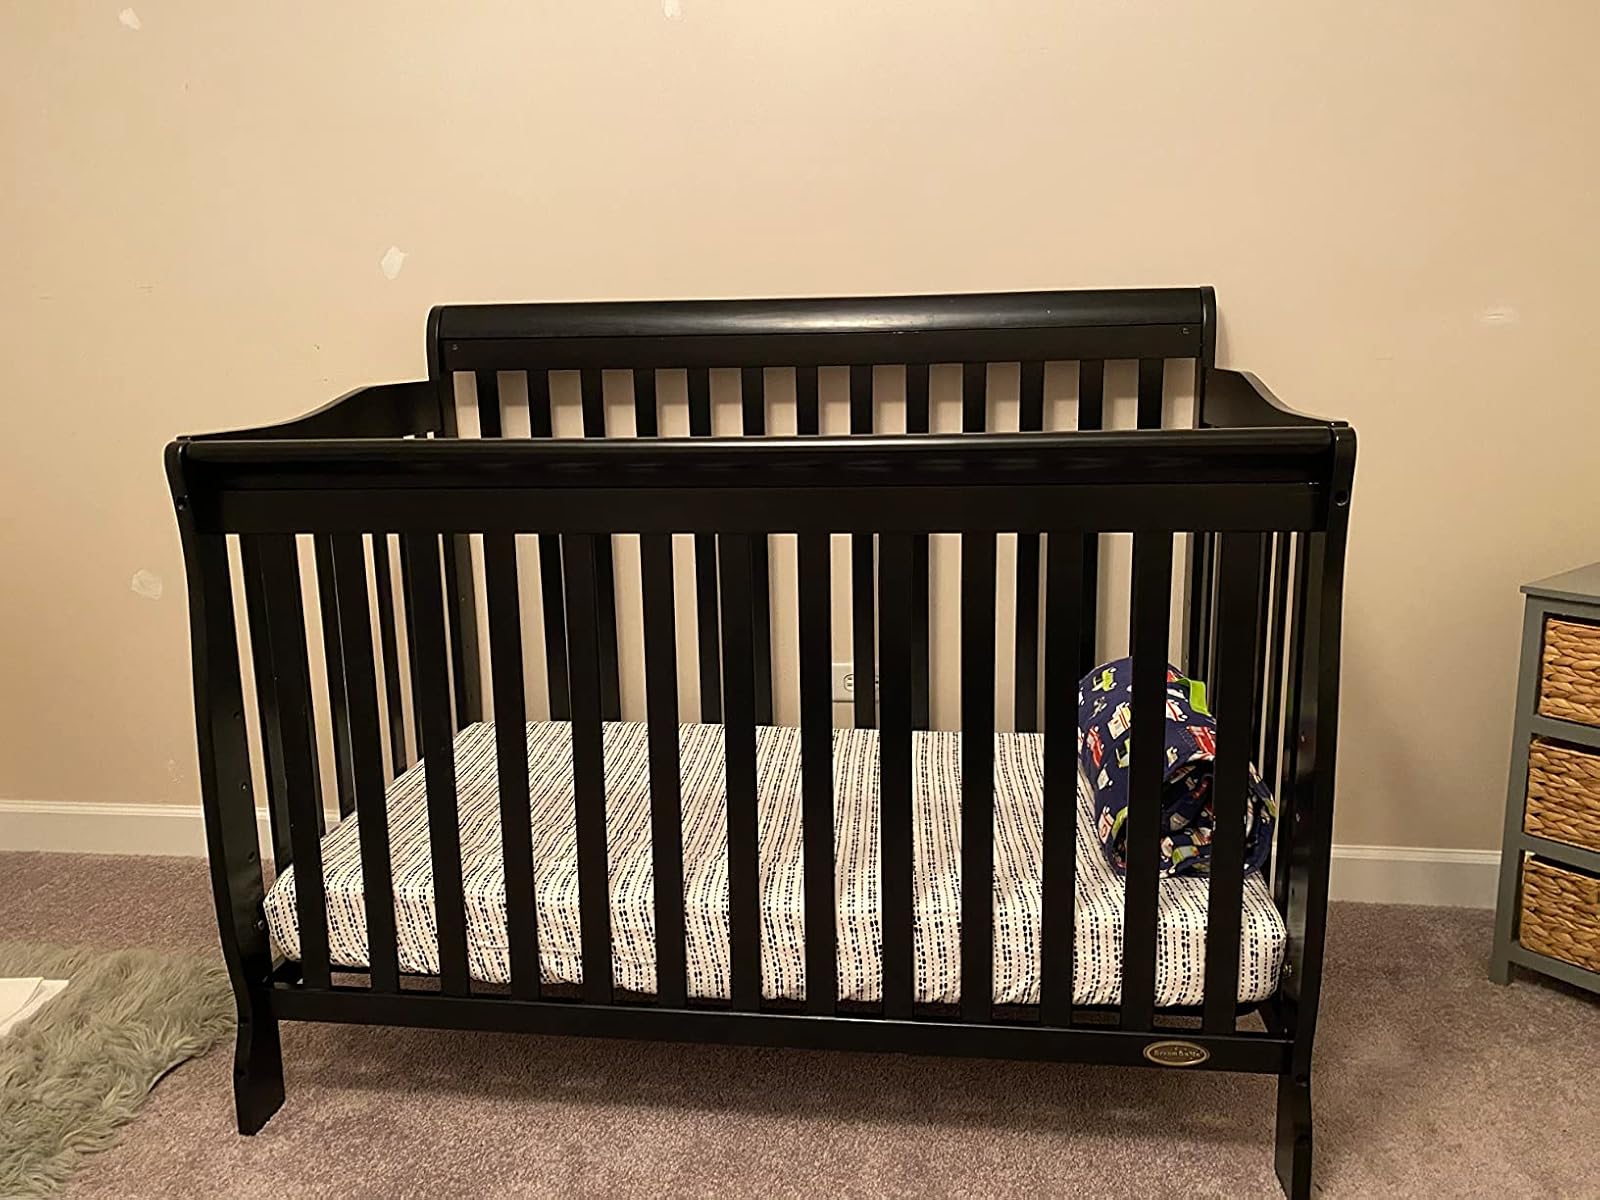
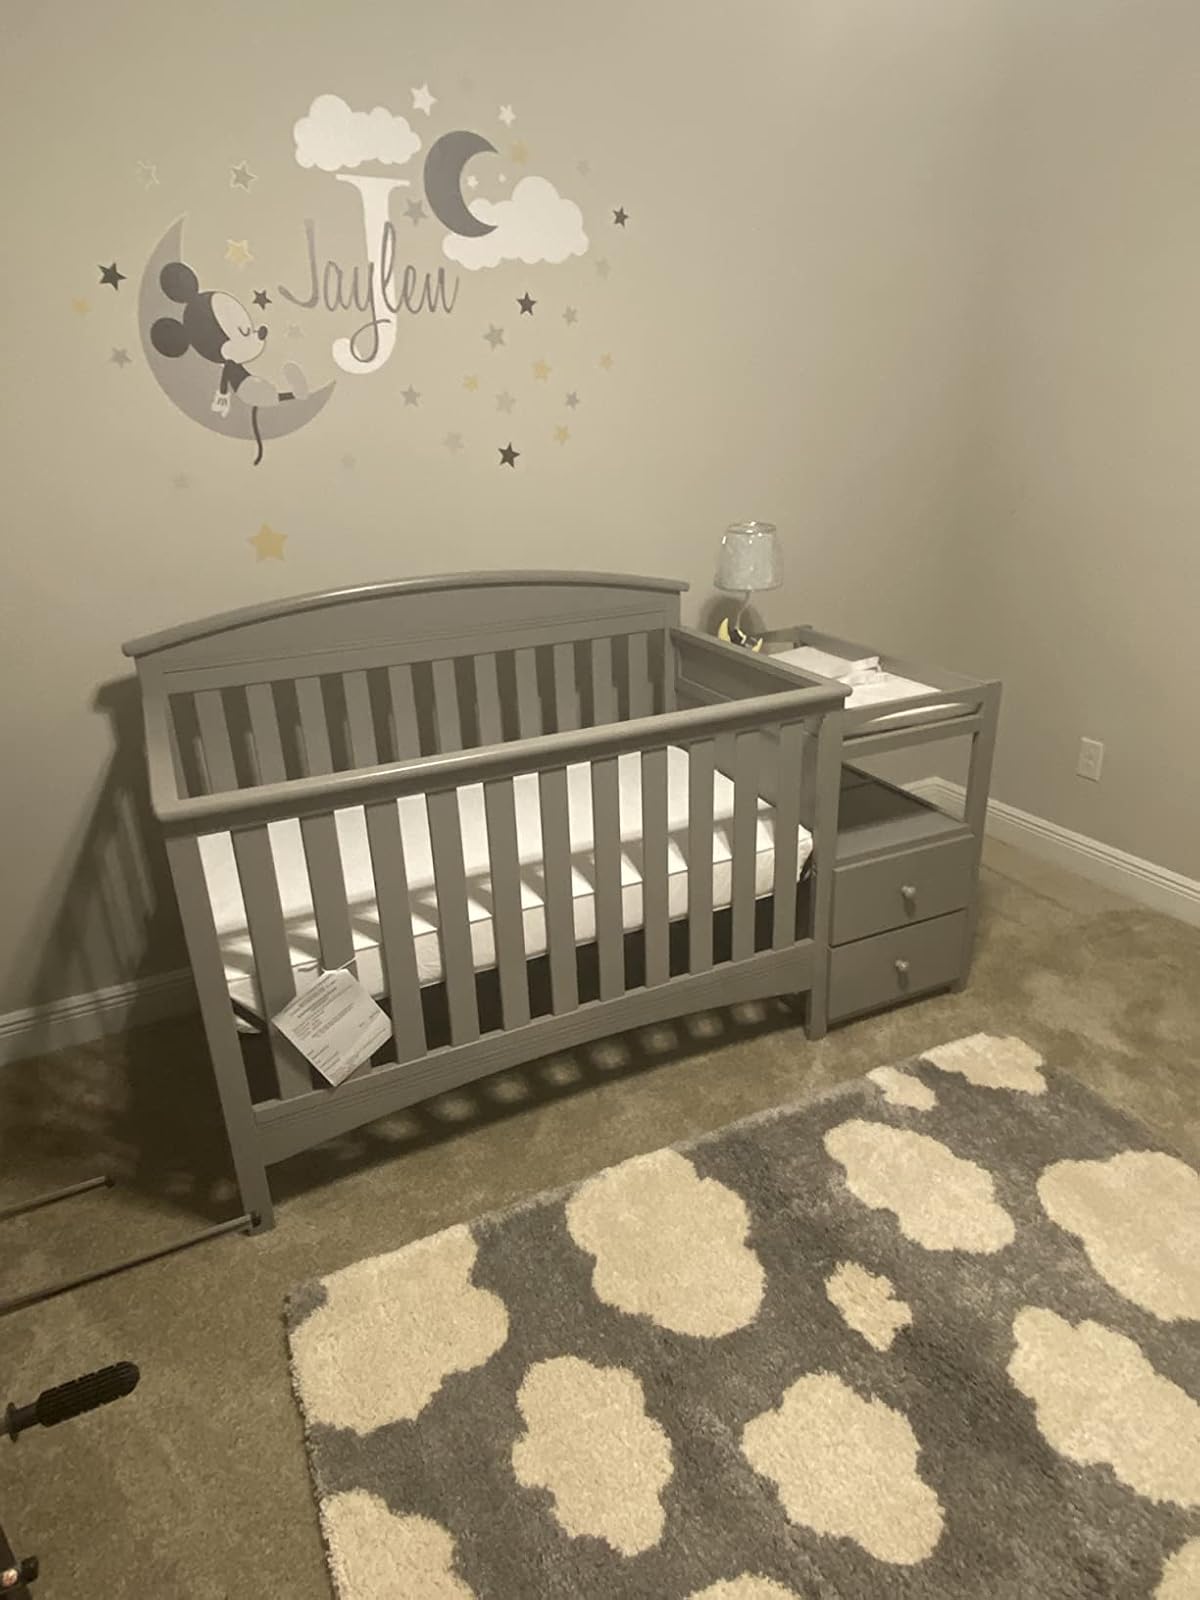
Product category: products_crib
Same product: no